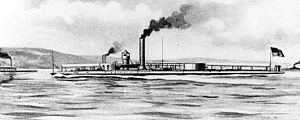
La bataille de Mobile Bay est une bataille navale de la Guerre de Sécession qui a été disputée le 5 août 1864.